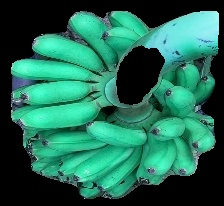
Variety: rasbale
Grade: grade1